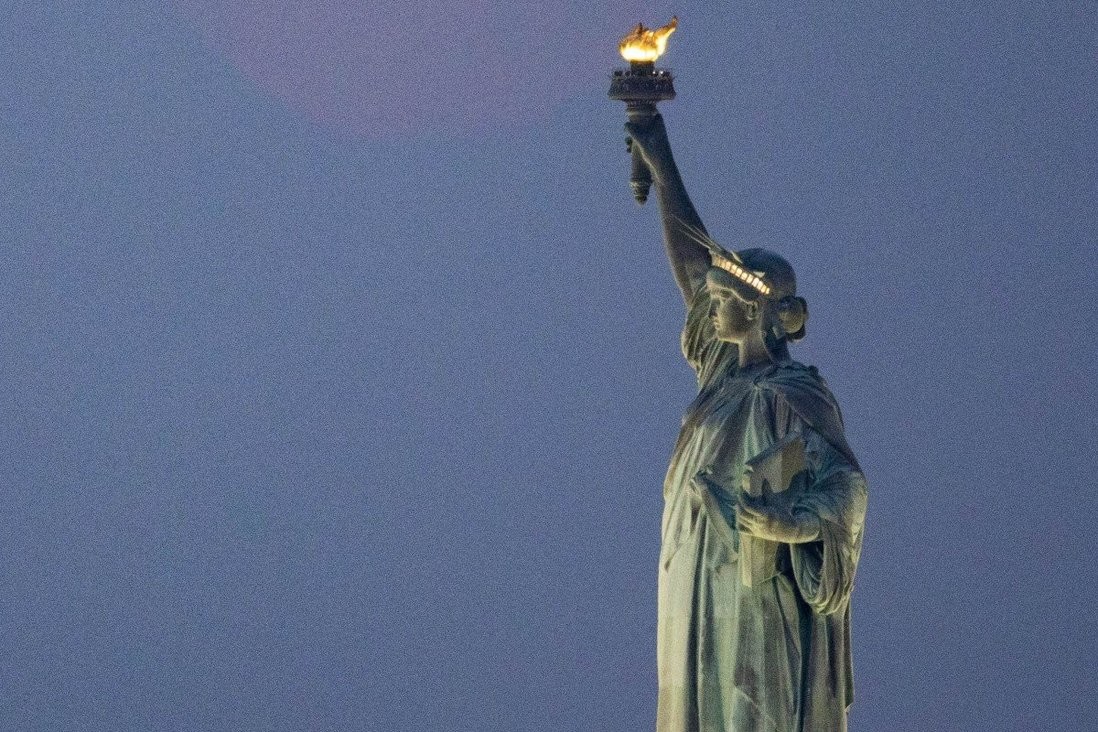
Landmark: Statue of Liberty